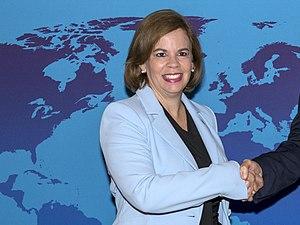
Le ministre-président d'Aruba est le chef du gouvernement d'Aruba, État insulaire autonome du Royaume des Pays-Bas. Il est élu par les États, le Parlement monocaméral de l'île.